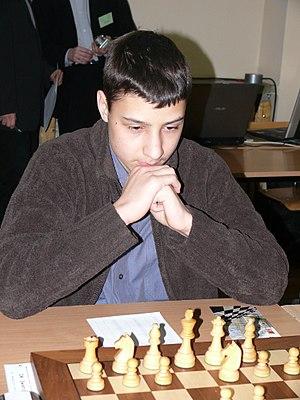
Dariusz Świercz est un joueur d'échecs polonais né le 31 mai 1994 à Tarnowskie Góry. Il a obtenu le titre de grand maître international à l'âge de 14 ans et sept mois en 2009 et remporté le championnat du monde d'échecs junior en 2011.